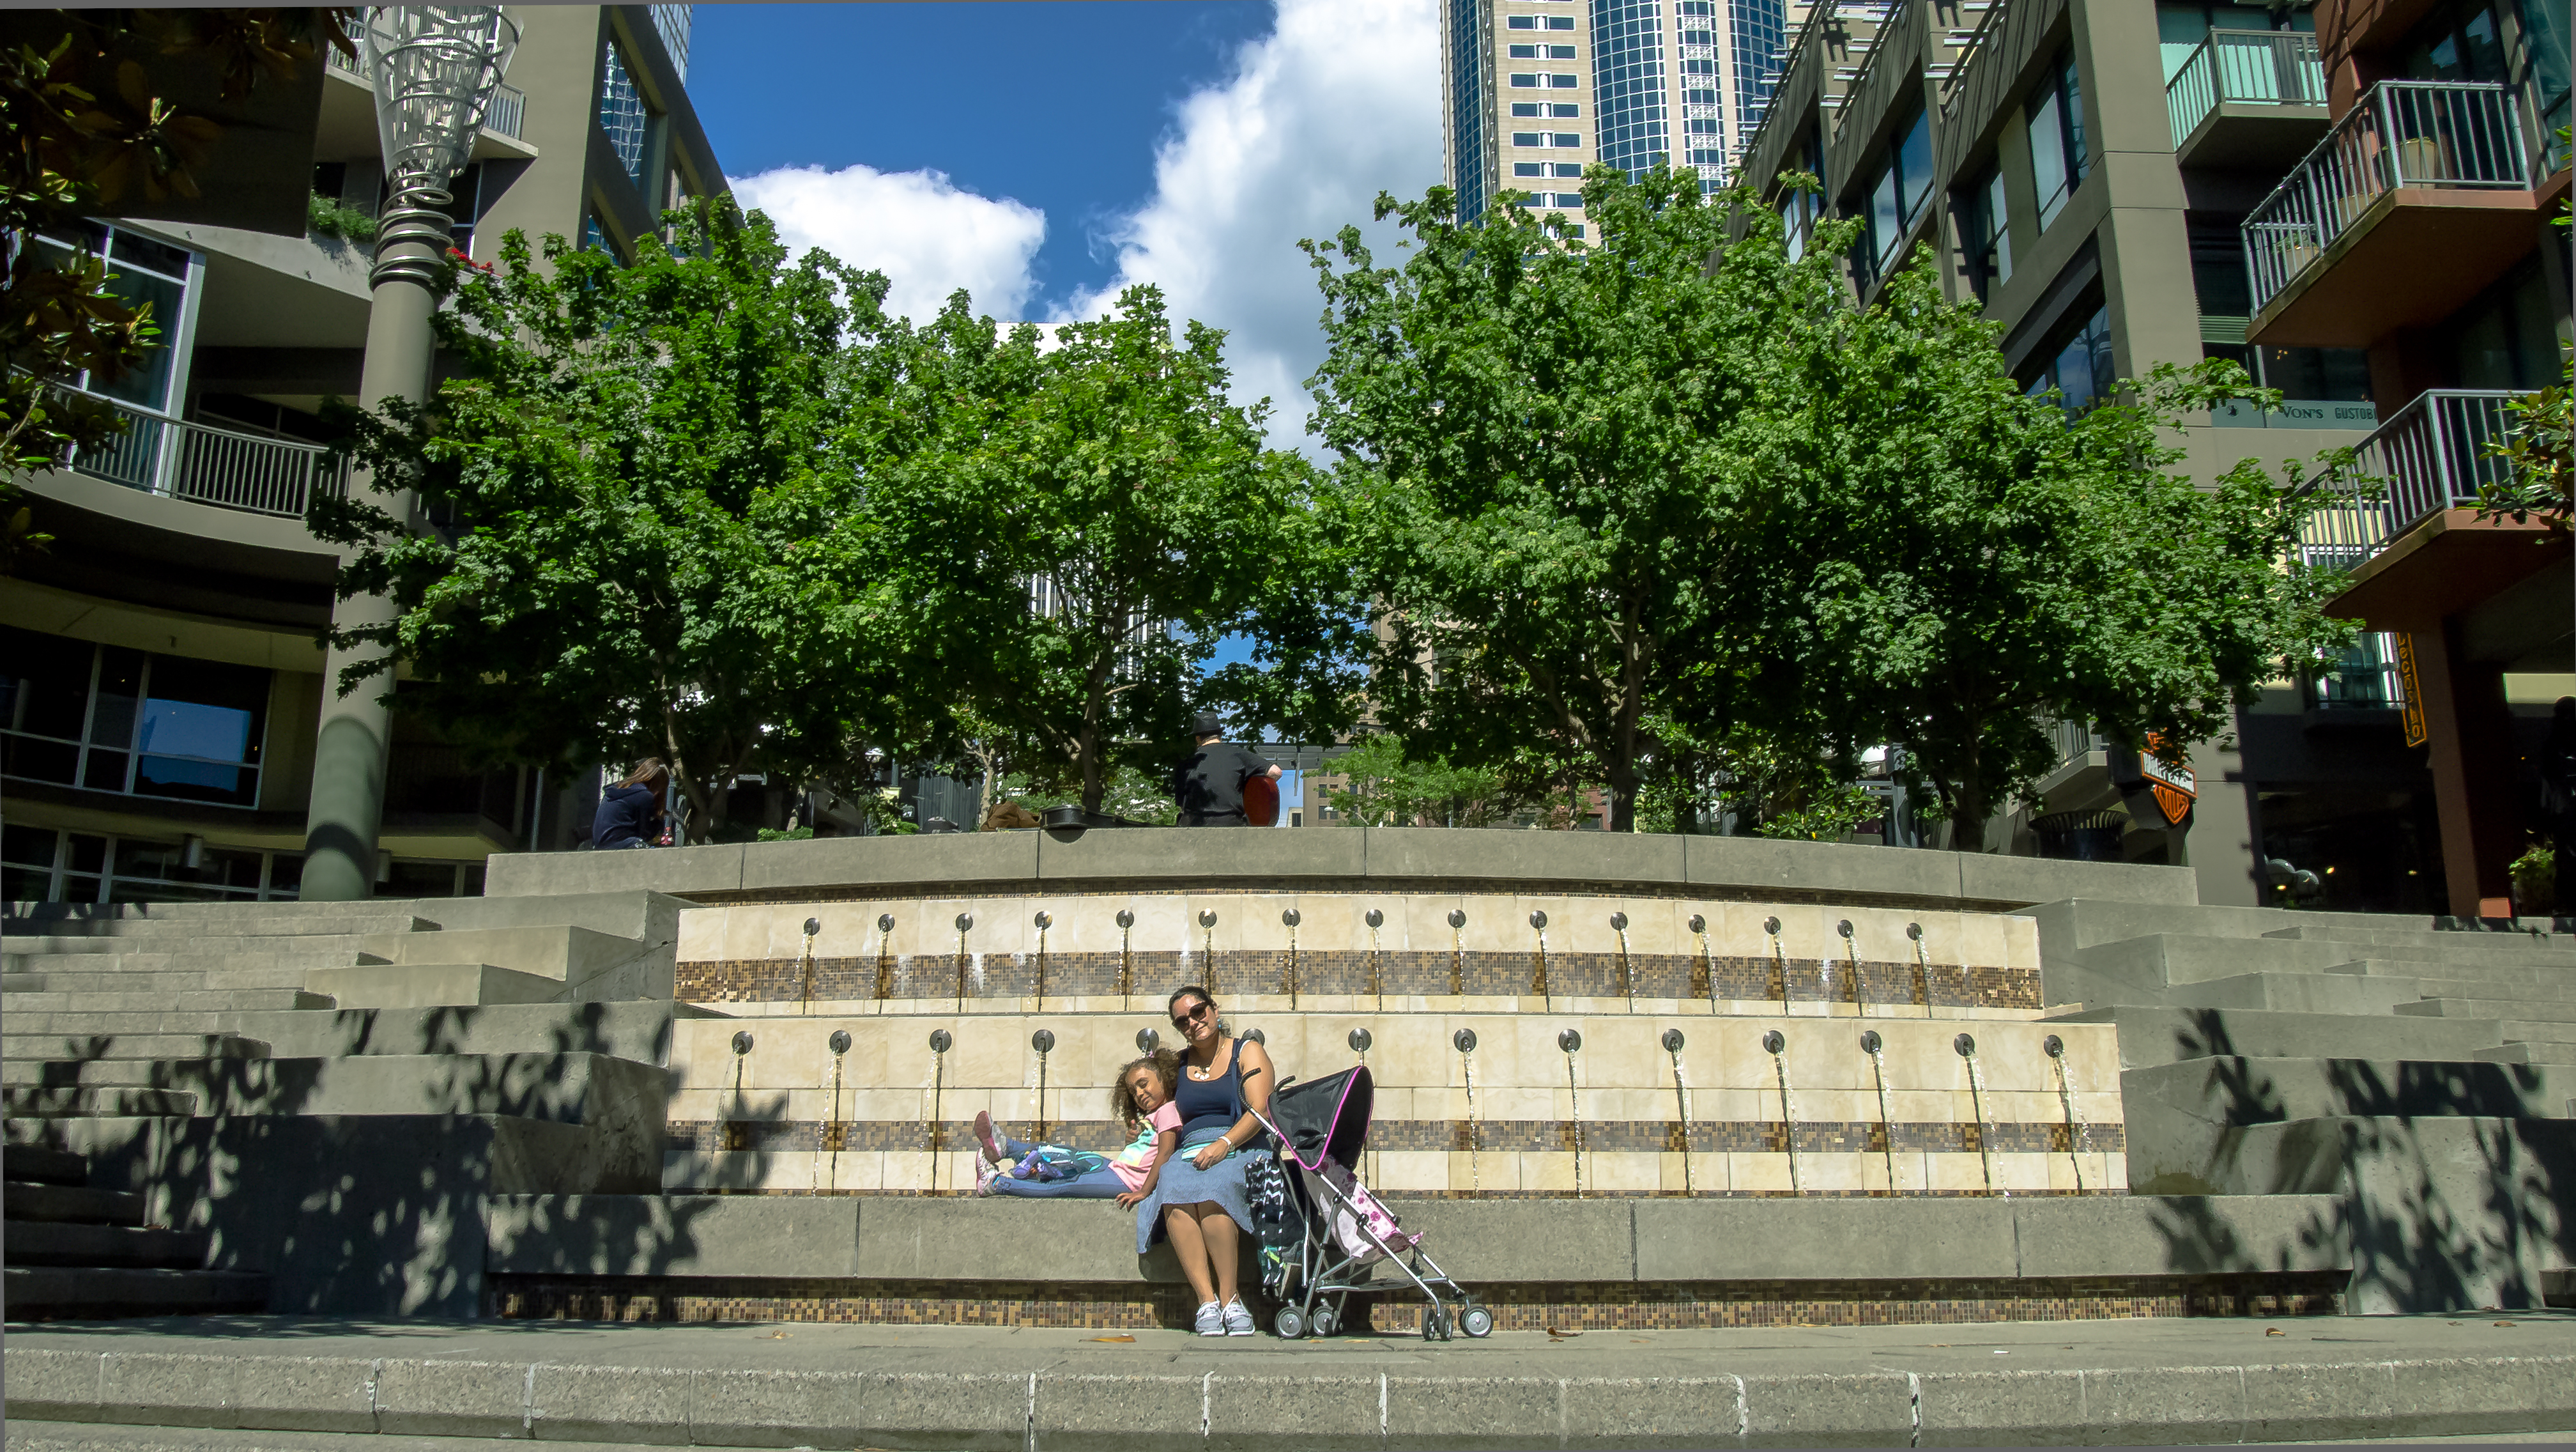
tree, water, pedestrian, sky, road, street, town, city, downtown, plaza, tourism, washington, sit, seattle, family, creativecommons, stairs, fountain, wide, angle, town square, highlights, neighbourhood, urban area, human settlement